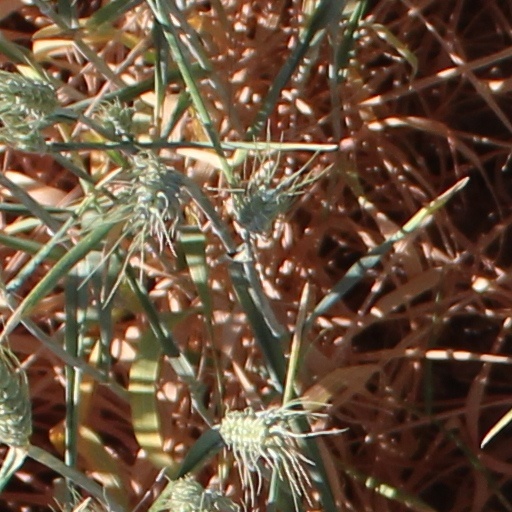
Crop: wheat